2012 French Open

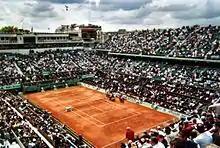
Court Philippe Chatrier where the Finals of the French Open take place.

The 2012 French Open was the one hundred and eleventh edition of the French Open and was held at Stade Roland Garros in Paris. The Men's Singles final was won by Rafael Nadal by defeating Novak Djokovic in the final. By winning his seventh title at Roland Garros, Nadal surpassed Borg's overall titles record to become the most successful tennis player in French Open history.